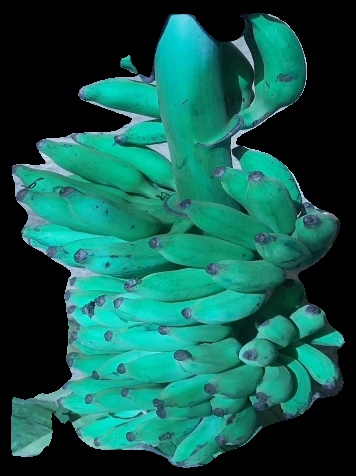
Variety: elakki-bale
Grade: grade3